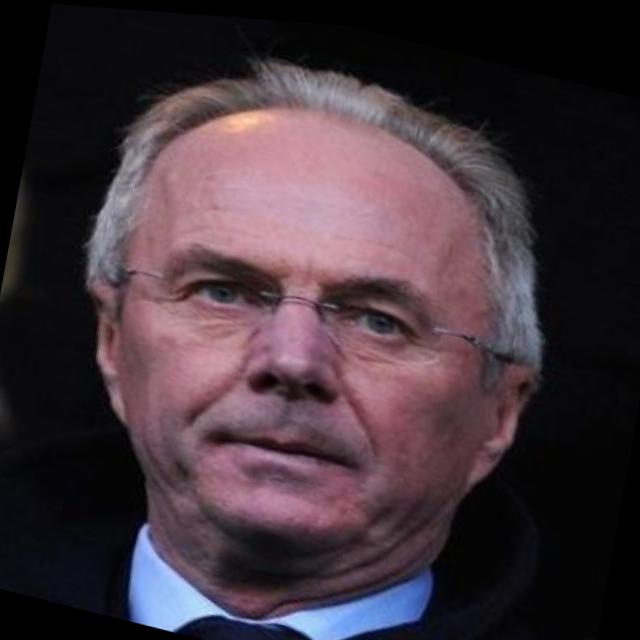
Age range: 45-64